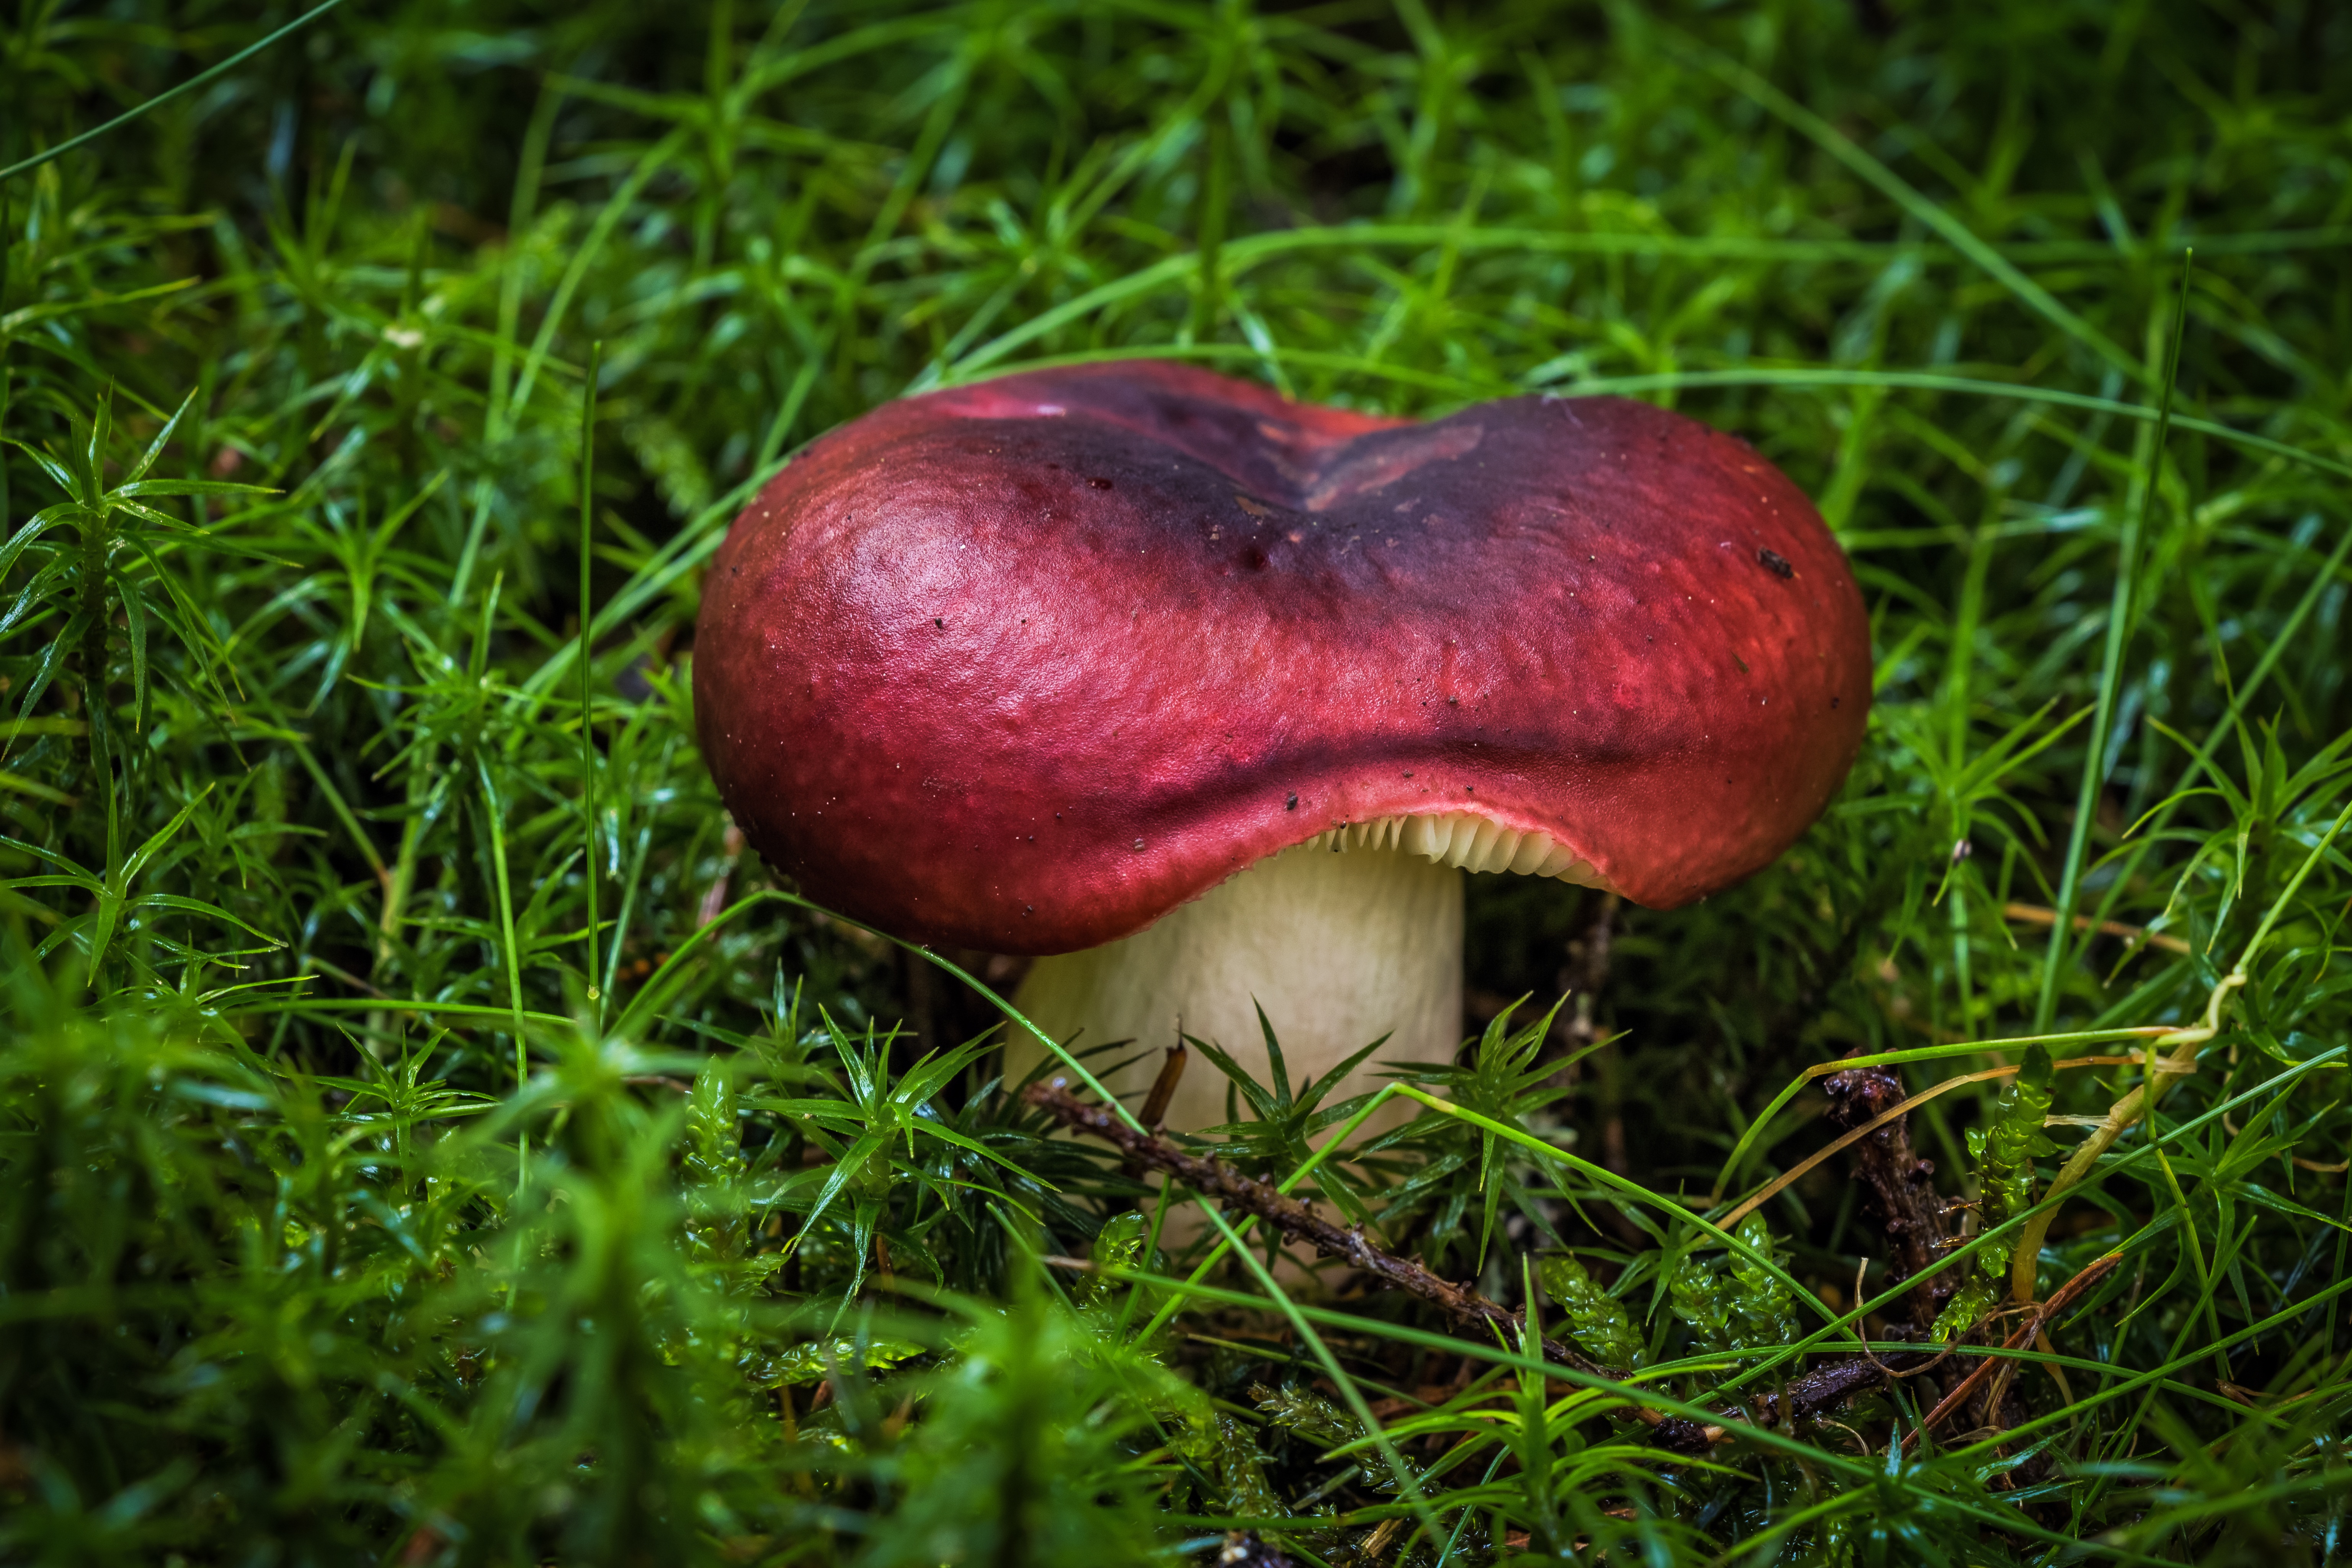
nature, grass, green, soil, mushroom, flora, close up, fungus, woodland, bolete, macro photography, edible mushroom, medicinal mushroom, penny bun